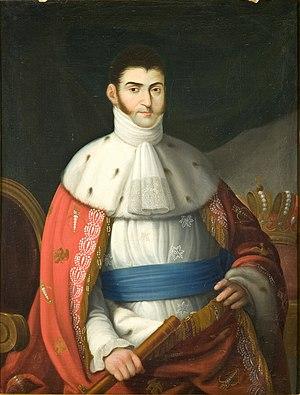
La maison de Iturbide est une dynastie impériale mexicaine qui a accédé au trône à travers l'empereur Augustin Iᵉʳ en 1822-1823. Ses héritiers ayant été adoptés par l'empereur Maximilien Iᵉʳ, membre de la Maison de Habsbourg-Lorraine, cette dynastie a par la suite pris le nom de Maison de Habsbourg-Iturbide à partir du 13 septembre 1865.